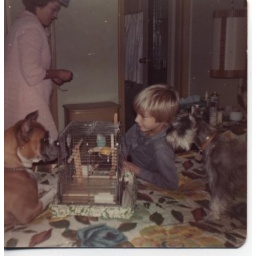
1974 gary bird both dogs on moms bed her in bg